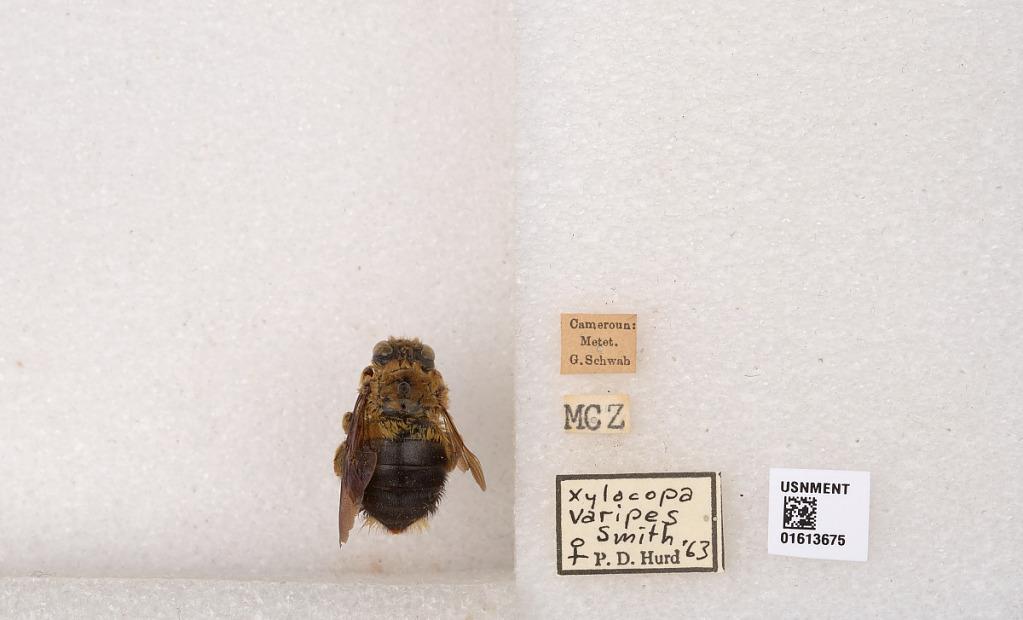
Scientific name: Xylocopa (Koptortosoma) varipes Smith
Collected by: G. Schwab
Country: Cameroon
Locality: Metet
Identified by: Hurd, P. D.